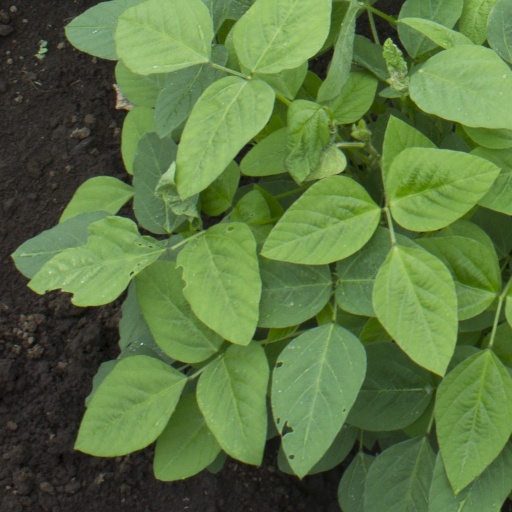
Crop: soybean